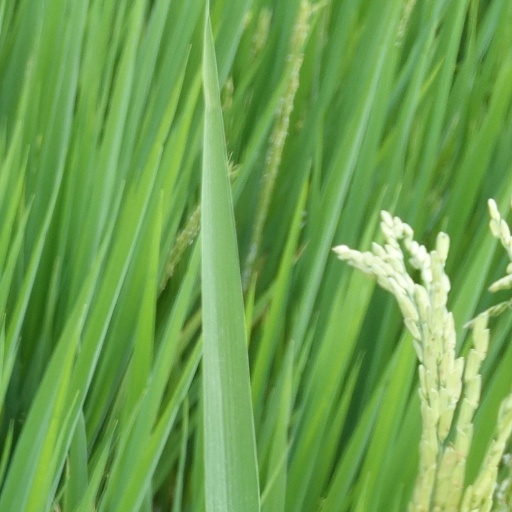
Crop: rice